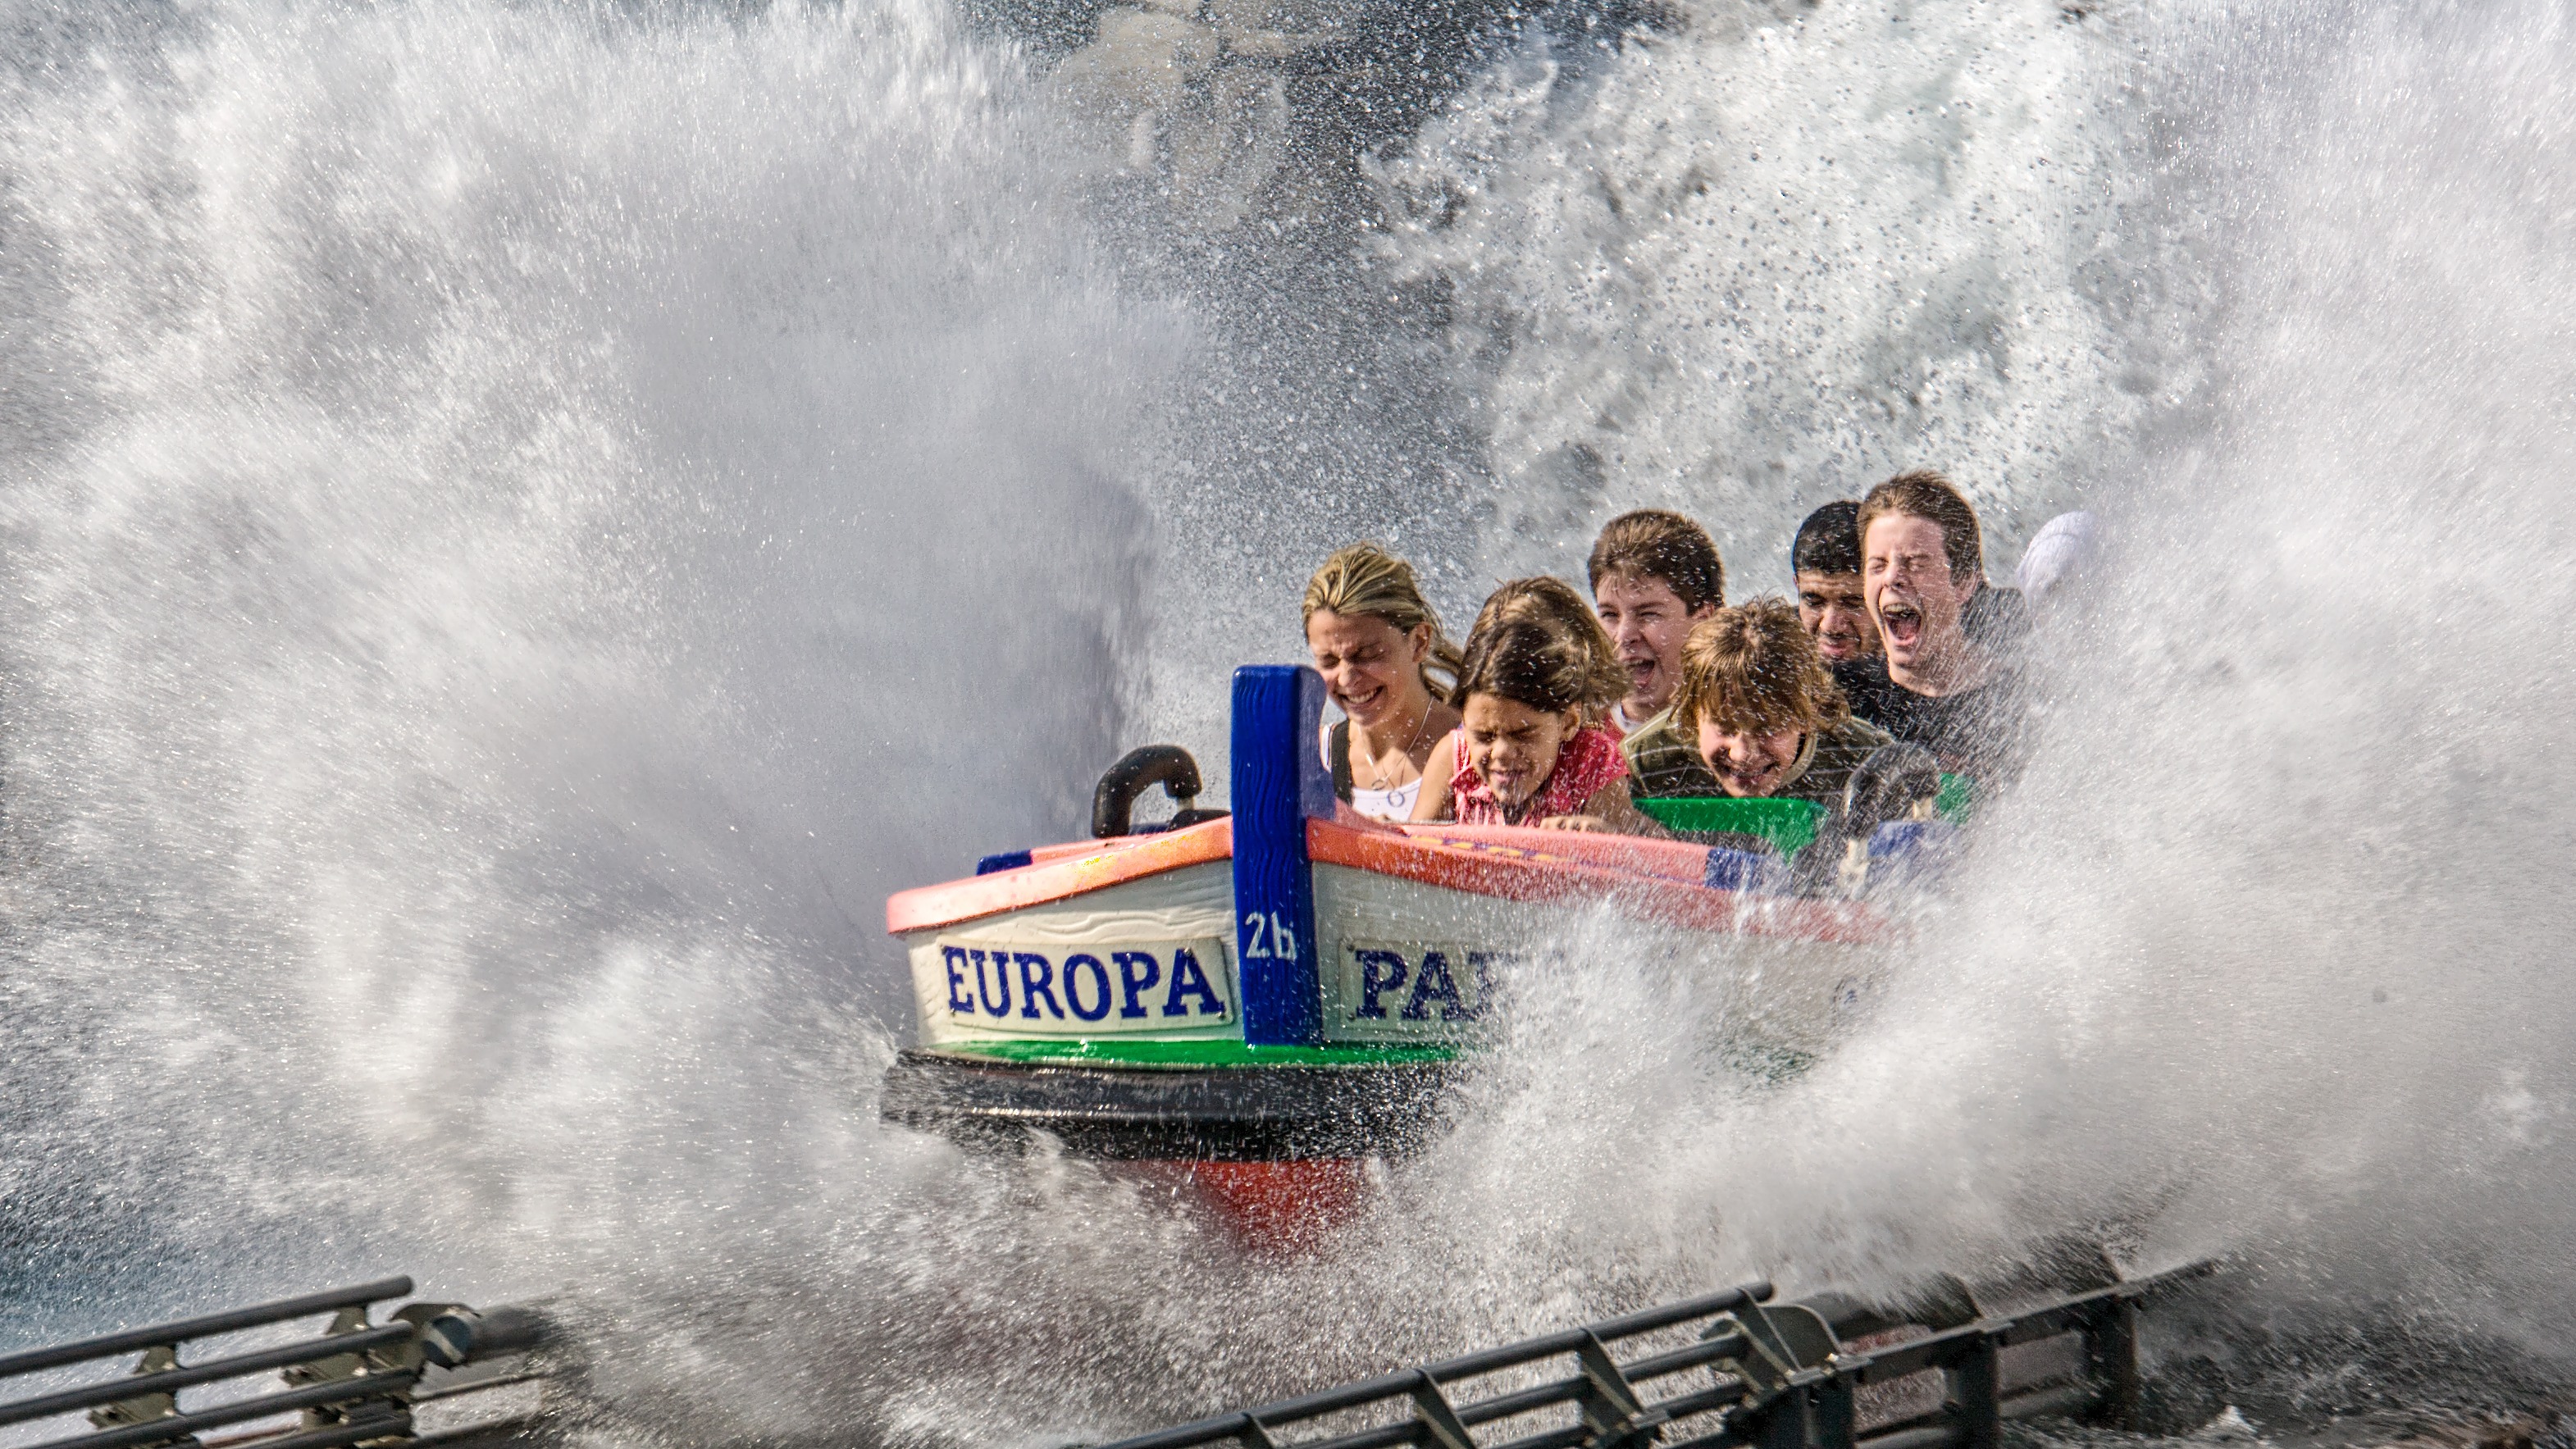
water, wave, recreation, vehicle, amusement park, splash, park, rapid, extreme sport, roller coaster, children, fun, sports, boating, joy, water park, tubing, water sport, water slide, outdoor recreation, europa park